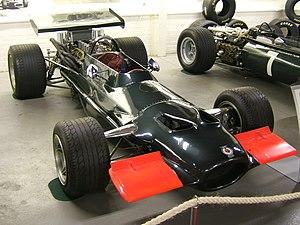
La BRM P139 est une monoplace de Formule 1 conçue par British Racing Motors et ayant disputé une partie du championnat du monde de Formule 1 1969 et 1970.